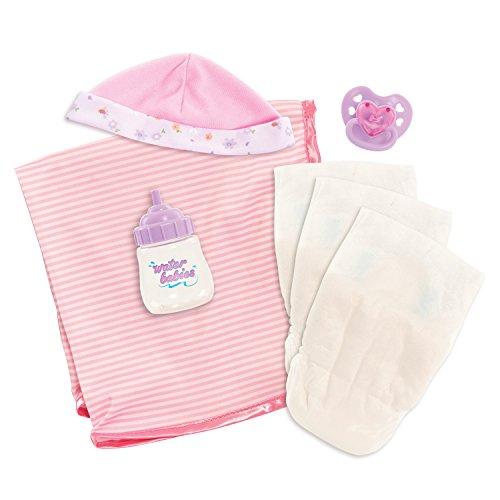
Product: Waterbabies Just Play Special Delivery Baby AA
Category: Toys & Games | Dolls & Accessories | Dolls
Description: Waterbabies is the most realistic doll ever The only line of baby dolls with the water-fill technology that makes them move, wiggle, and feel soft – just like a real baby Bring the precious experience of nurturing a baby to life with the 16" Waterbabies Special Delivery Doll This amazing doll comes in the size of a real-life baby and features beautiful life-like eyes.
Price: $29.99
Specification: ProductDimensions:8x18x13inches|ItemWeight:2.55pounds|ShippingWeight:2.55pounds(Viewshippingratesandpolicies)|ASIN:B07BHHBWZG|Itemmodelnumber:69095|Manufacturerrecommendedage:3-10months